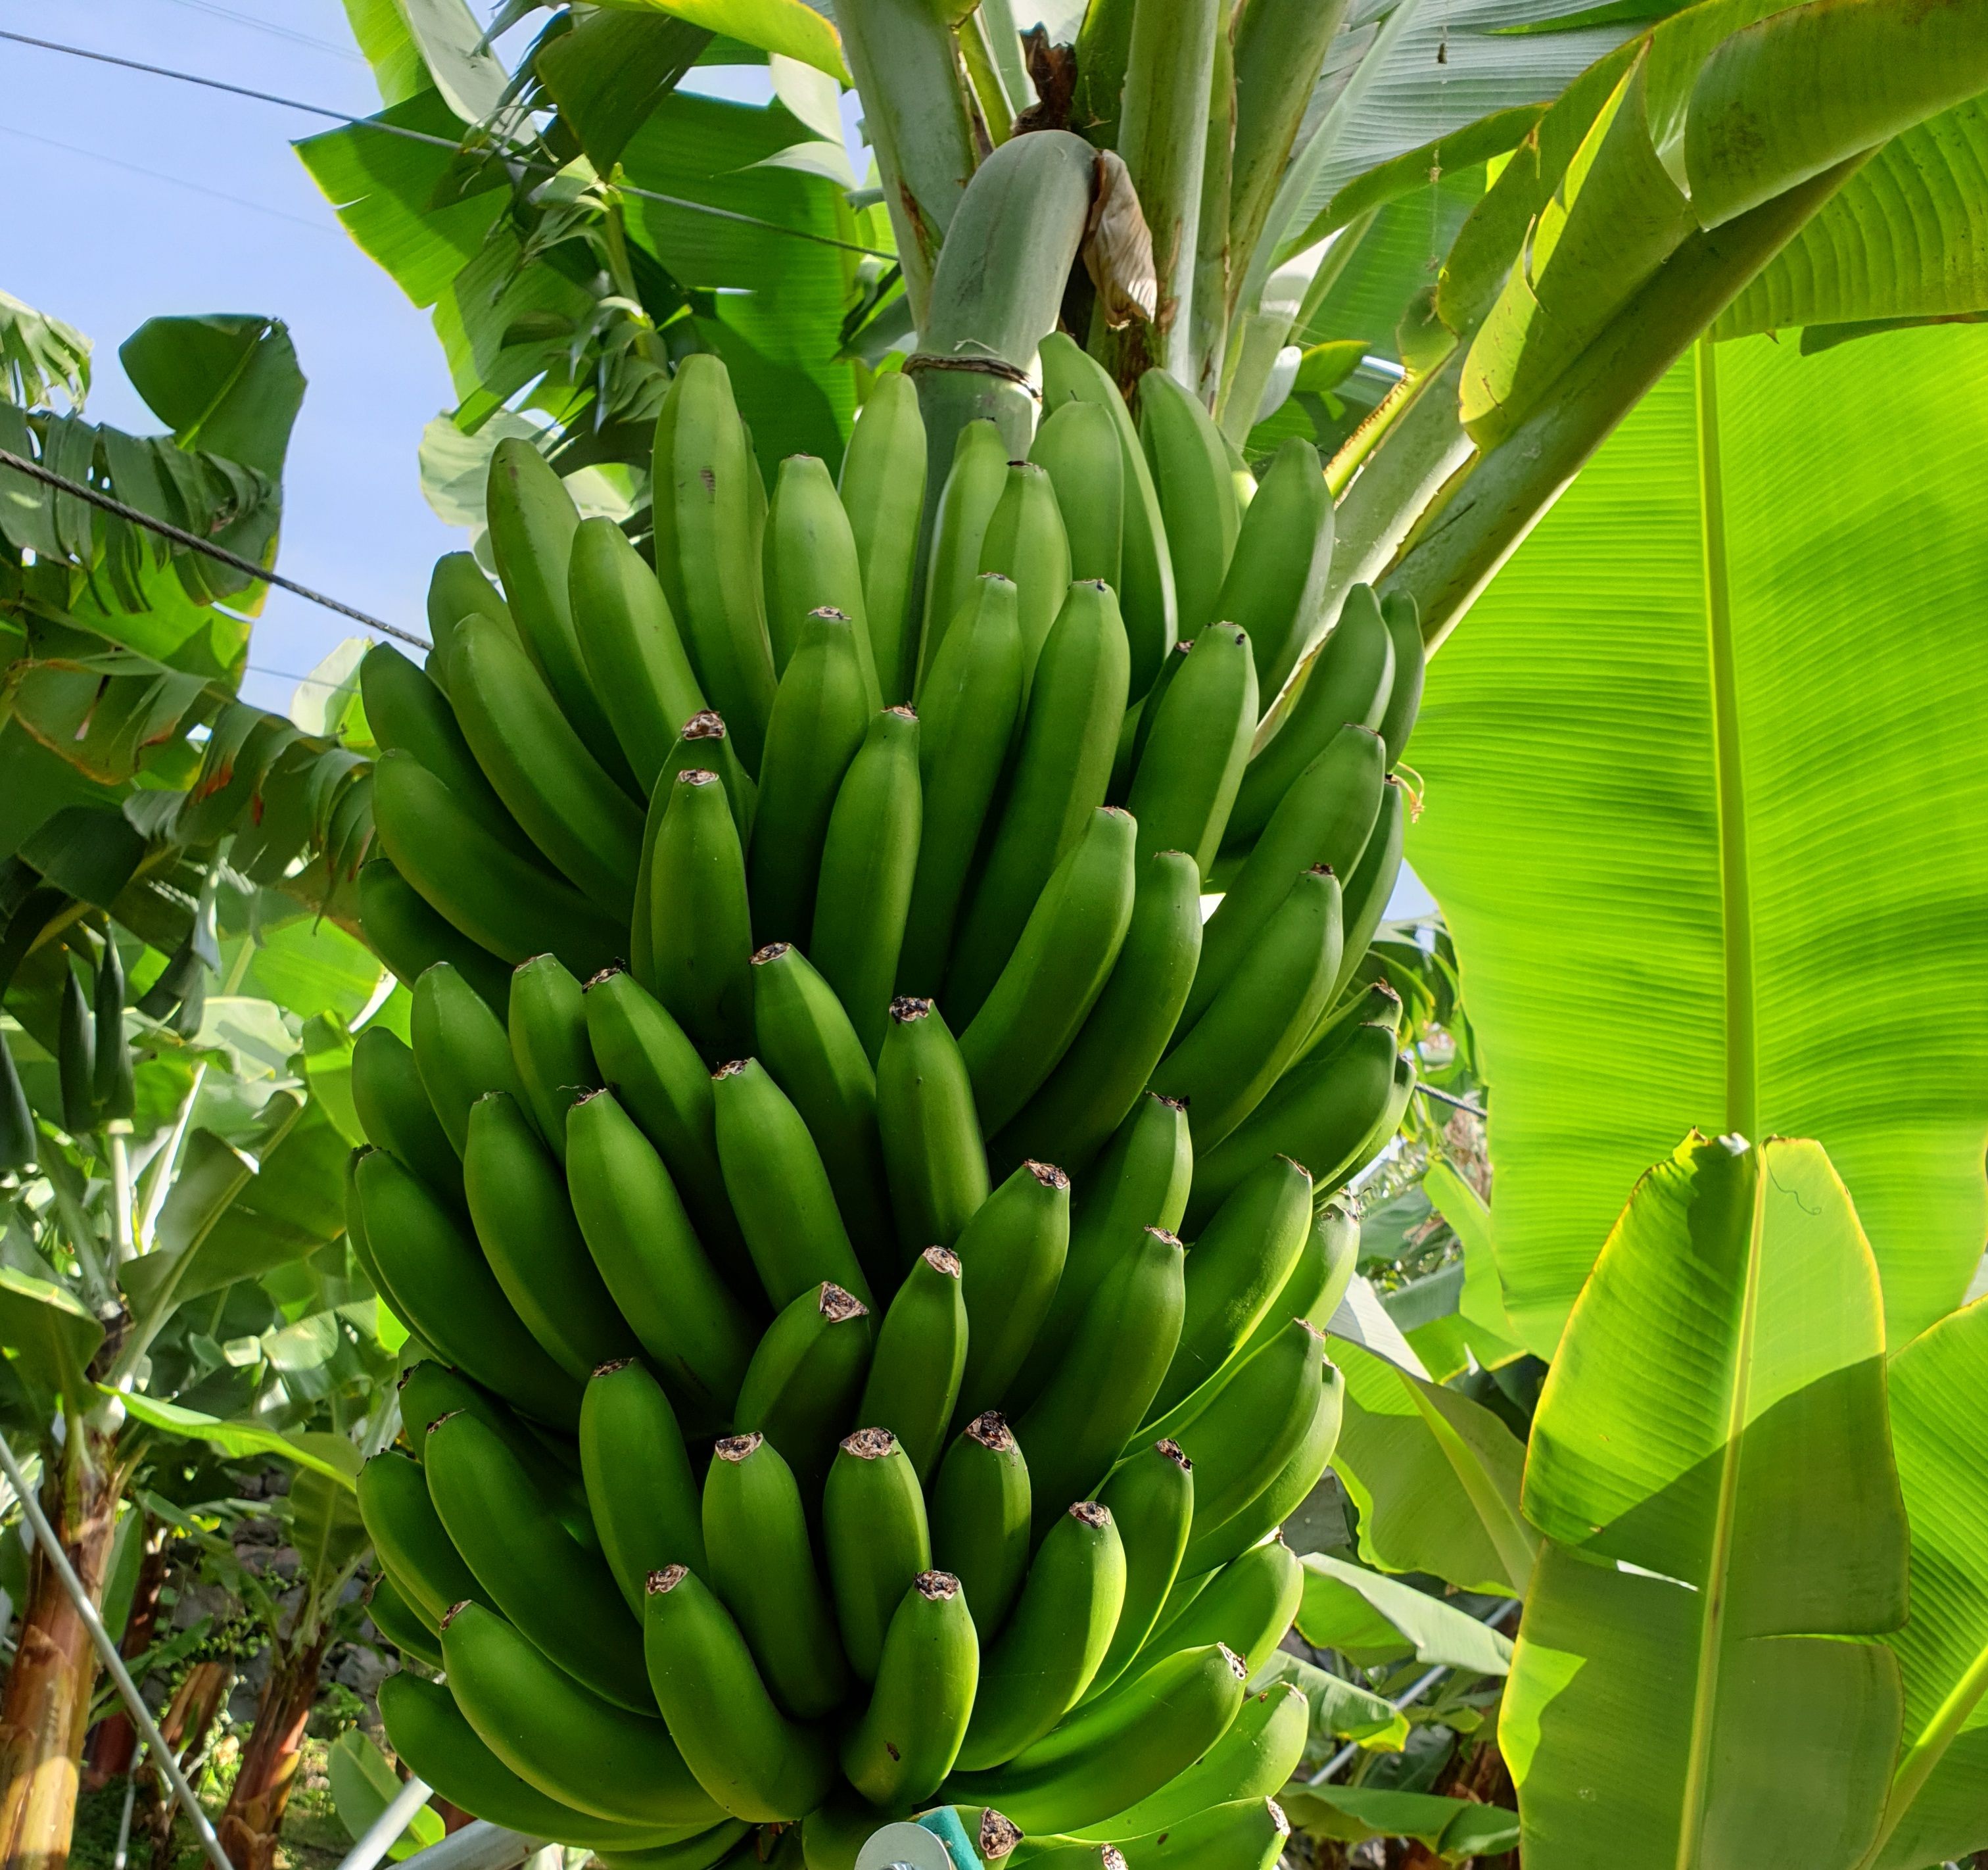
Label: Cut